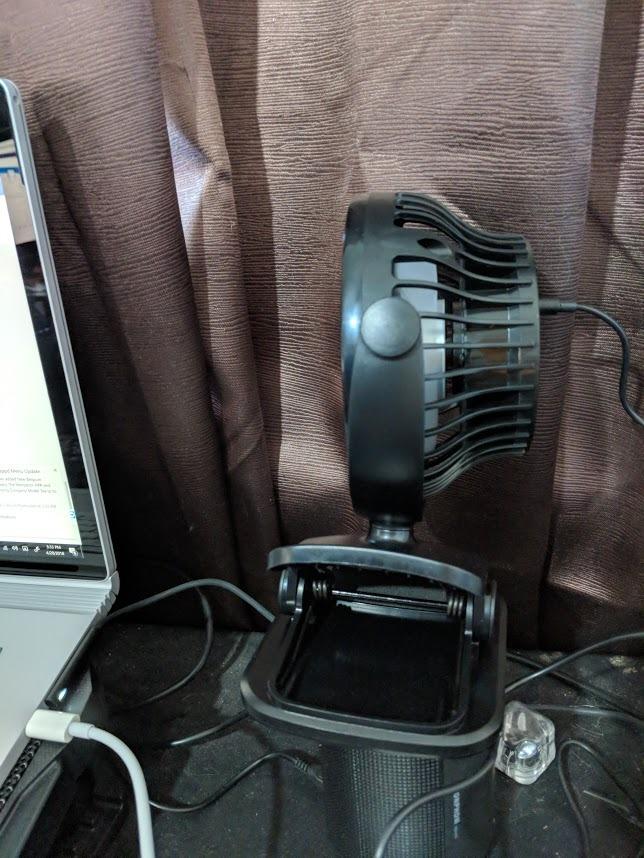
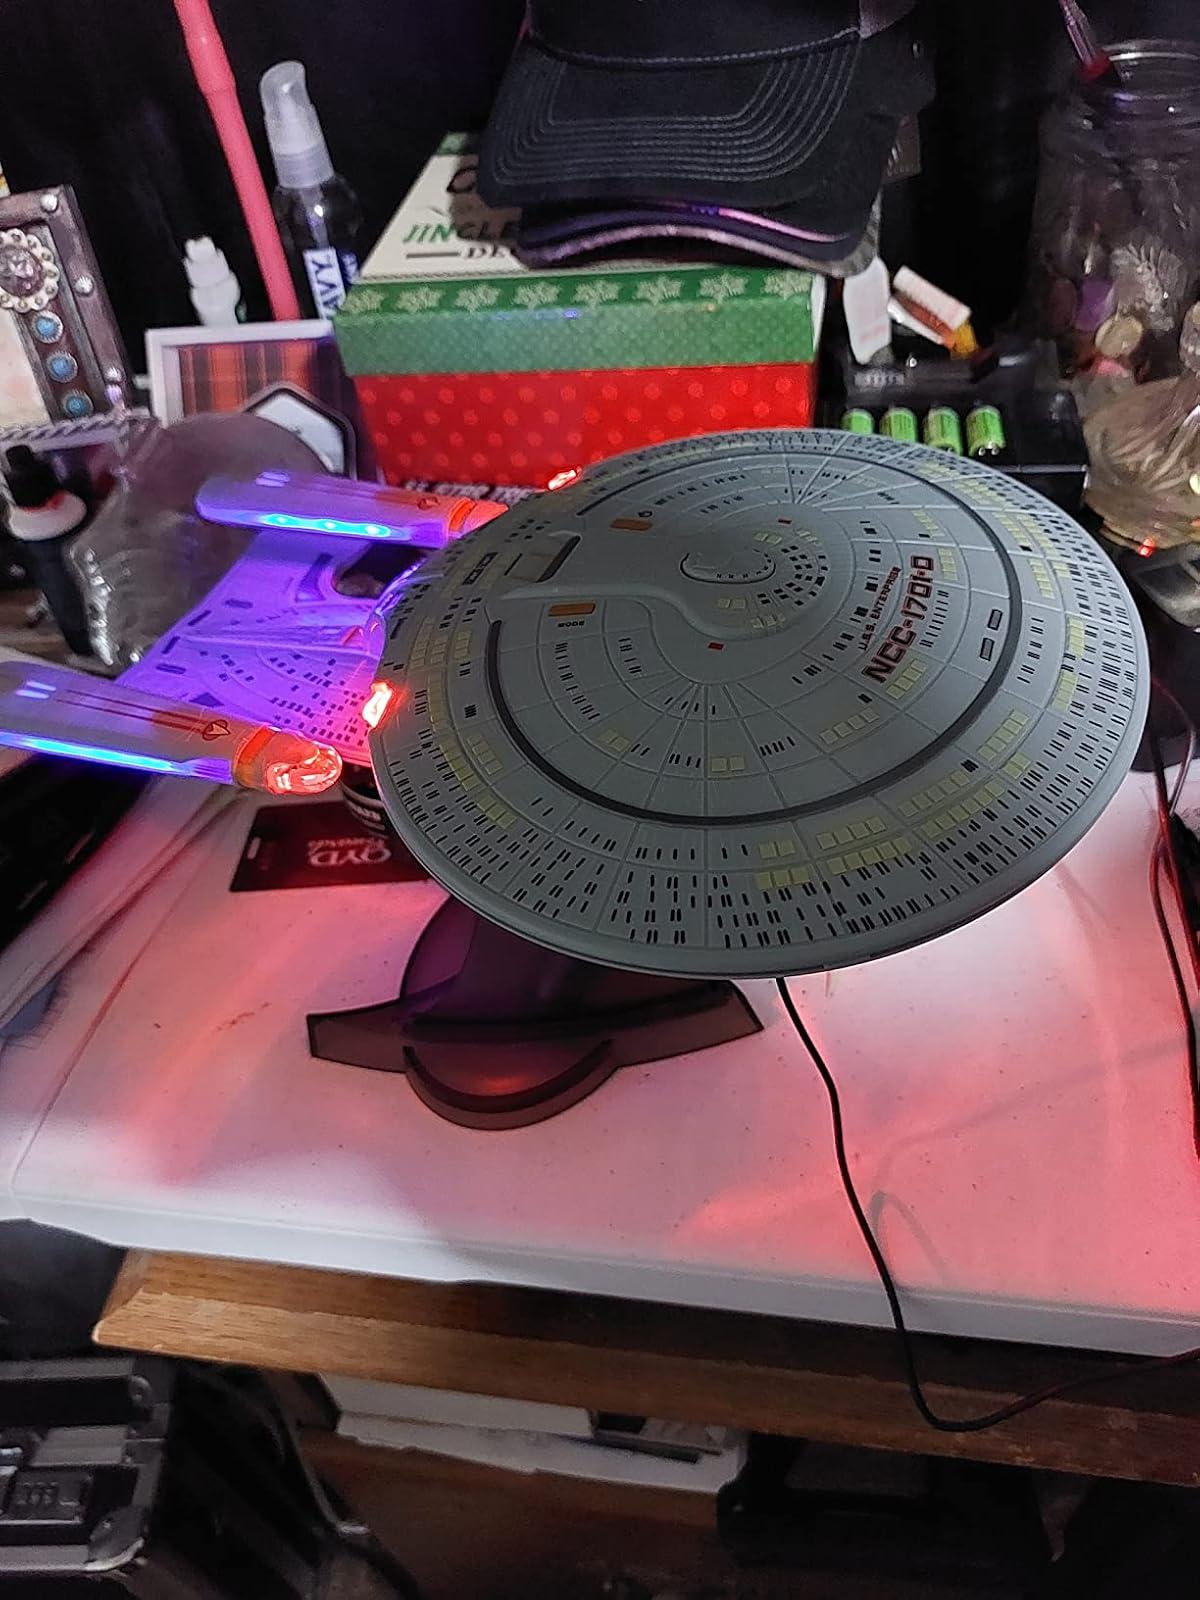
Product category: fan
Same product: no